Howard School of International Relations

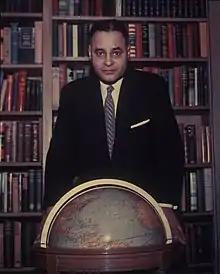
Ralph Bunche, chair of the Department of Political Science (1928–1950)

The Howard School of International Relations is a school of academic thought originating at Howard University in the decades between the 1920s and 1950s. Articulated by scholars such as Merze Tate, Ralph Bunche, Alain Locke, E. Franklin Frazier, Rayford Logan, and Eric Williams, the Howard School emphasized race and empire in the study of international relations. These scholars posed a sustained critique of dominant international relations theories such as racial hierarchy, which vindicated the Jim Crow era in the U.S. as well as the practice of colonialism in the world through the 1960s.